Suicide of Rodney Hulin

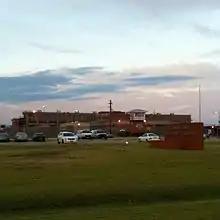
Clemens Unit, where Hulin fatally injured himself

In November 1995, Hulin was transferred to the Clemens Unit in unincorporated Brazoria County, Texas. He reported being raped by fellow inmates around his age after his transfer to a division for younger offenders in the Clemens Unit. On November 17, 1995, a prison doctor examined Hulin for signs of rape; Hulin told the doctor that he had been forced to perform oral sex and then was forced to receive anal penetration. The medical documents stated that Hulin had two "vertical tears" in his rectum. The physician recommended an HIV test, which produced a negative result. Hulin's father stated that Hulin weighed and was tall.